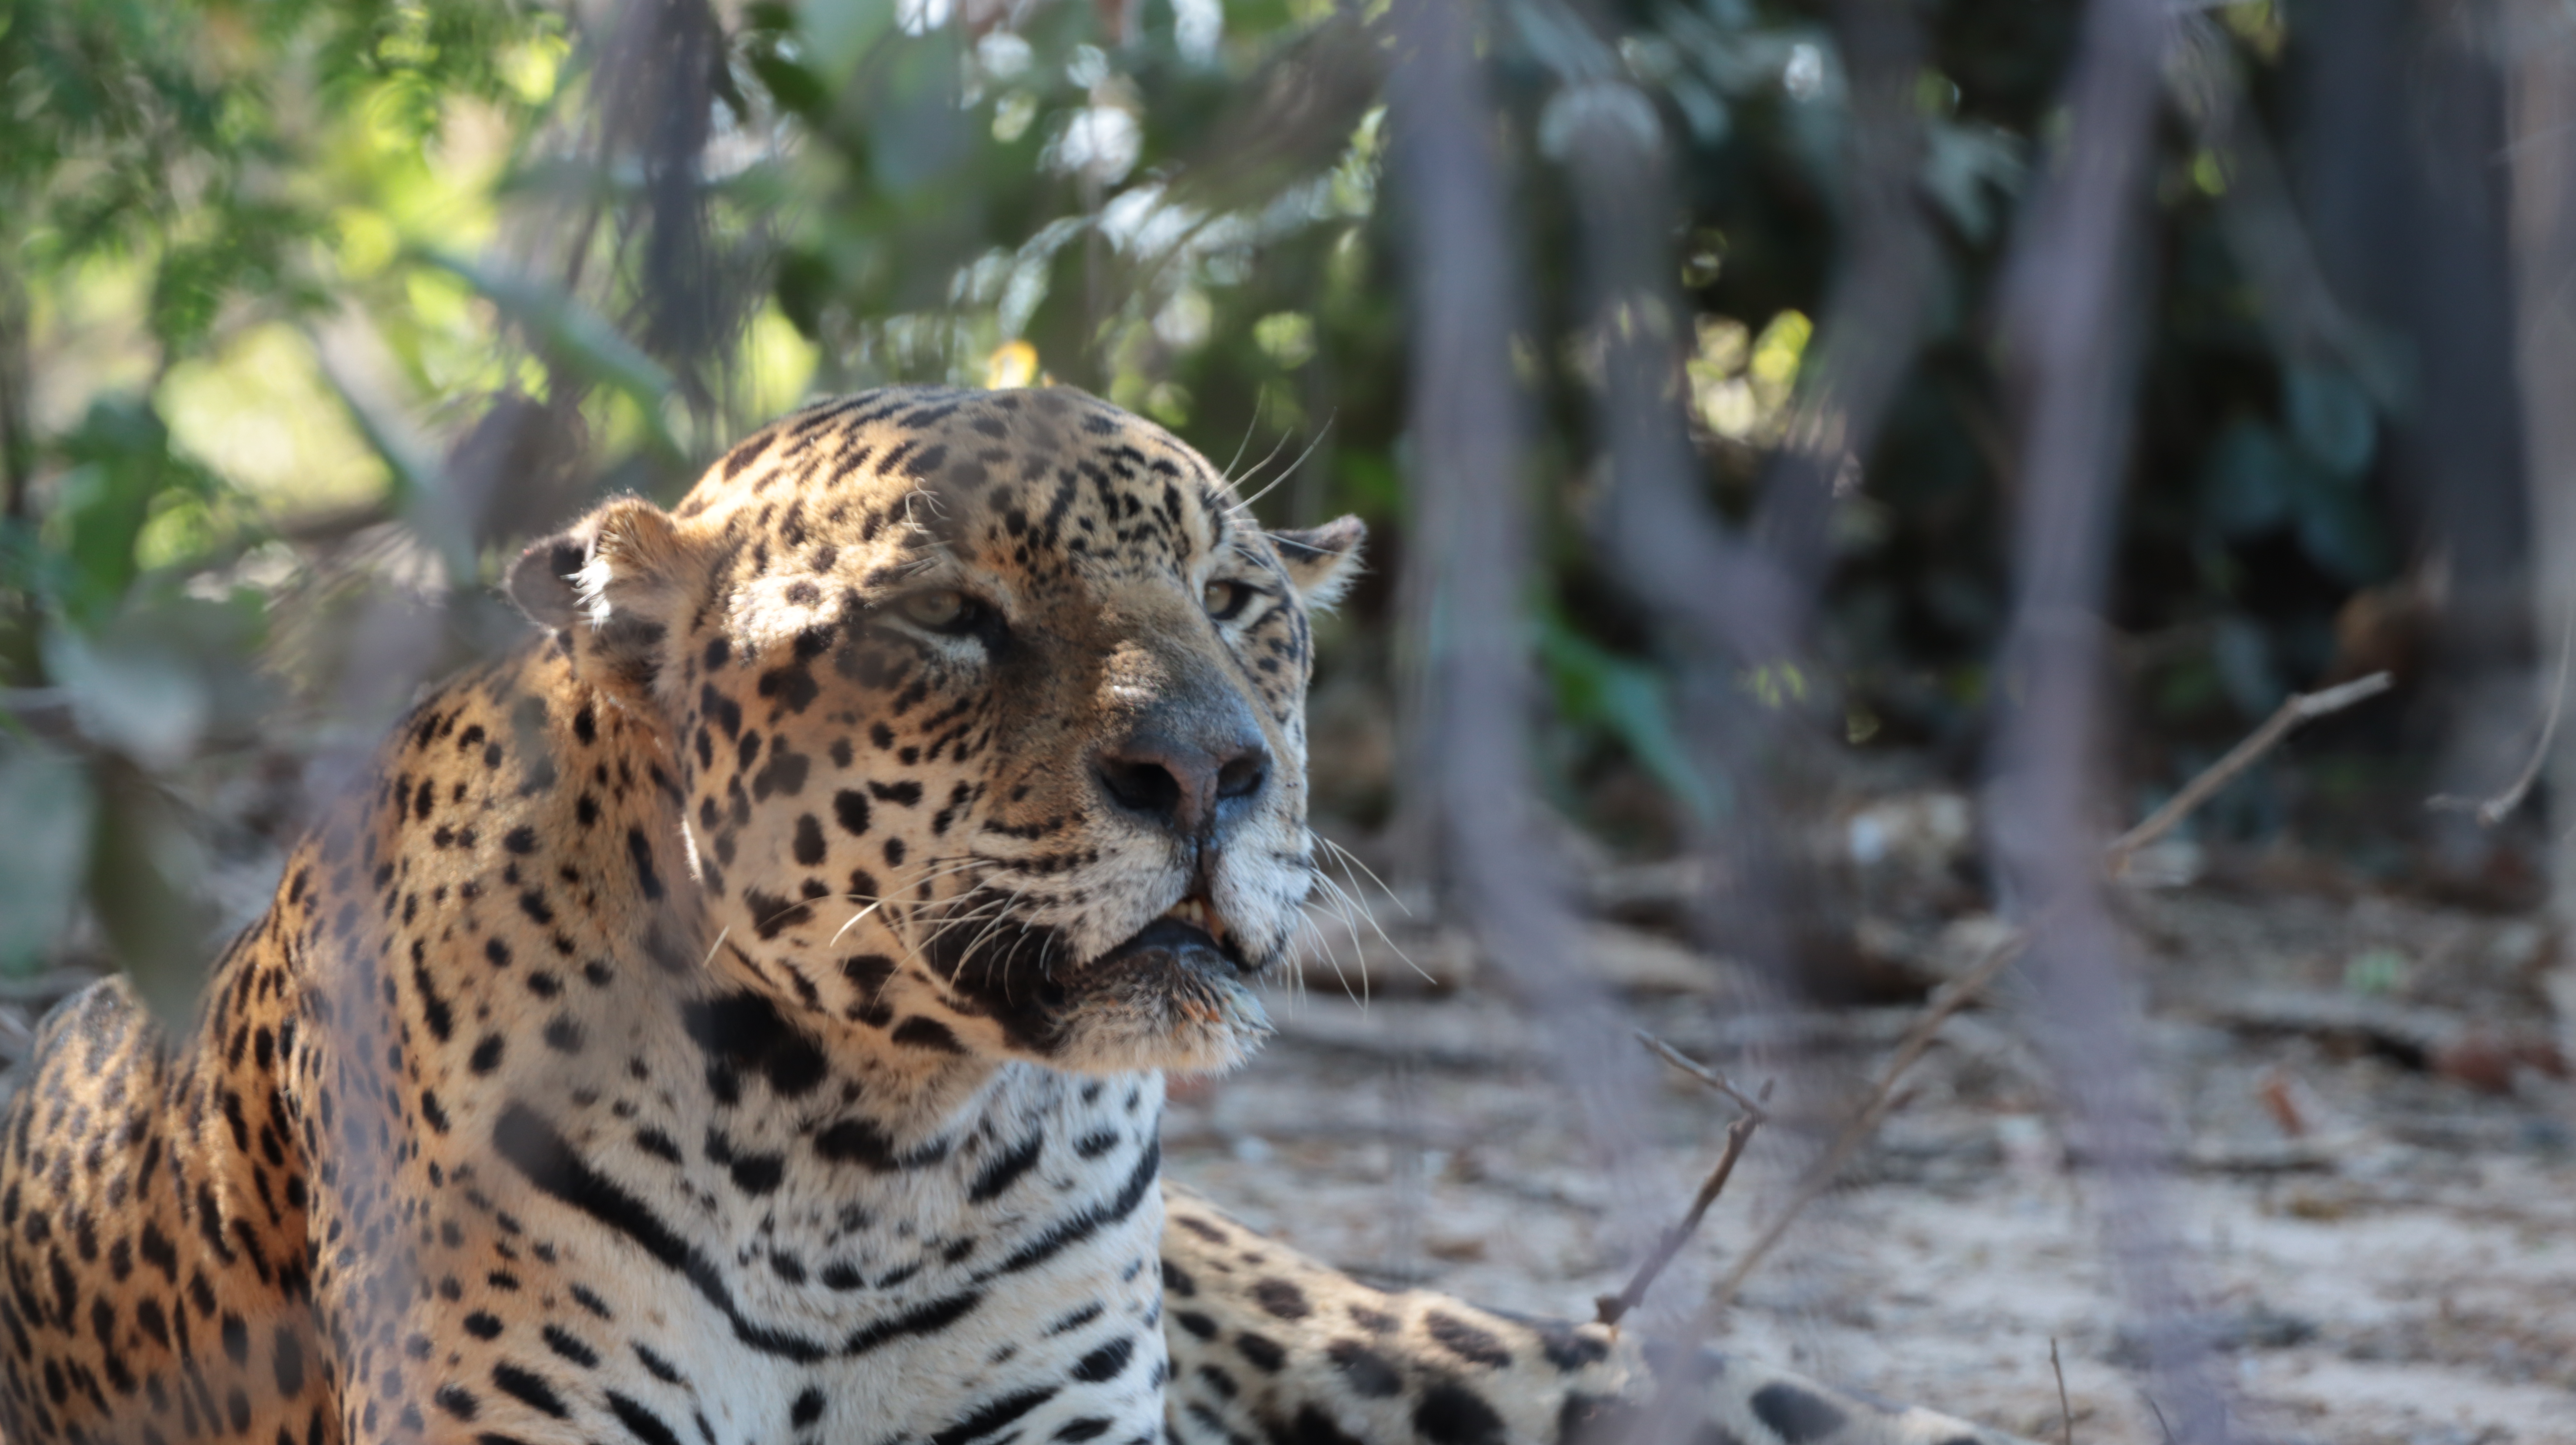
Jaguar: Kwang